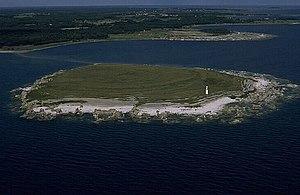
Heligholmen est une île de la Suède située en mer Baltique.